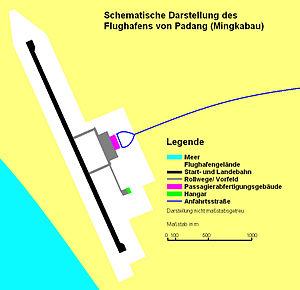
L'aéroport international Minangkabau est l'aéroport de Padang, capitale de la province indonésienne de Sumatra occidental. Il est situé à 23 km au nord-ouest de la ville.